List of departures from the second May ministry

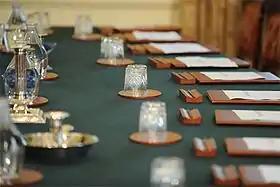
The Cabinet table

The pace and amount of resignations were described as 'unprecedented' by the Institute for Government, with resignations impacting the civil functioning of the government. For example, in March 2019 fifteen posts had been left vacant due to resignations and a lack of MPs willing to fill positions. Secretary of State for Work and Pensions Amber Rudd had to take on Sarah Newton's responsibilities as Minister of State for Disabled People as the position was left unfilled two weeks after her resignation. In less than three years, Theresa May saw more resignations than Thatcher or Blair. The resignations also occurred amid a breakdown of cabinet collective responsibility, with Chief Whip Julian Smith describing May's Cabinet as exhibiting the 'worst cabinet ill-discipline in history', as well as various MPs resigning the whip, including three to join The Independent Group of MPs.